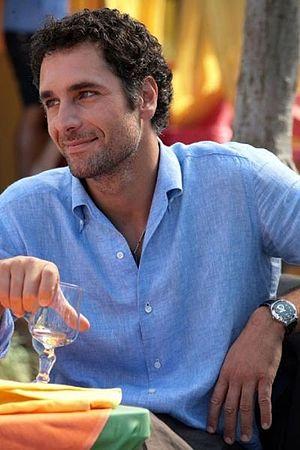
Raoul Bova, né le 14 août 1971 à Rome, est un acteur et mannequin italien. Le 15 octobre 2010, Raoul Bova a été nommé Ambassadeur de bonne volonté de l’Organisation des Nations unies pour l'alimentation et l'agriculture.